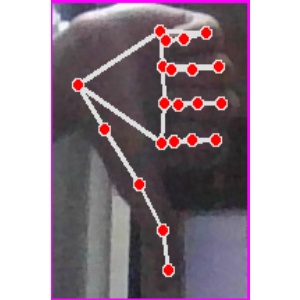
अक्षर: फ